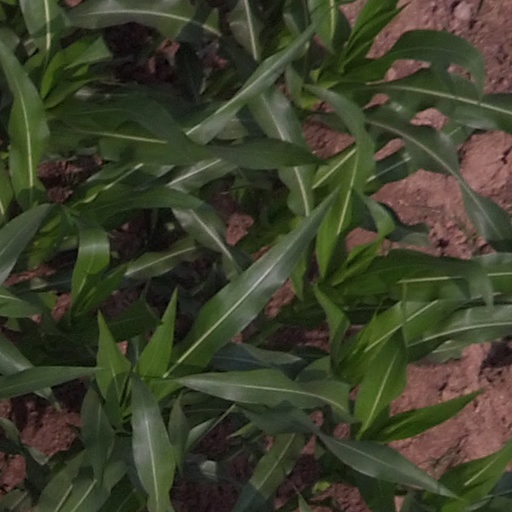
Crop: maize; corn